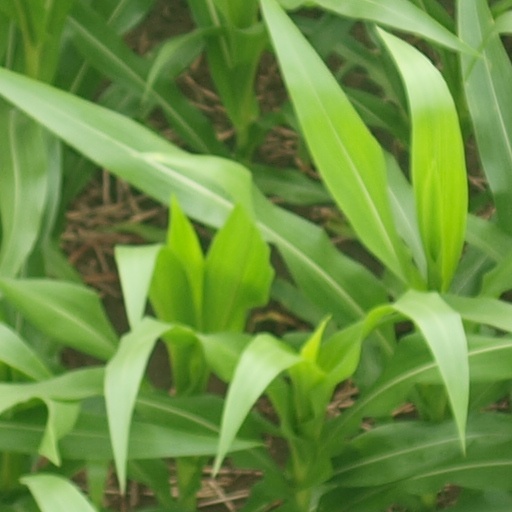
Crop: maize; corn